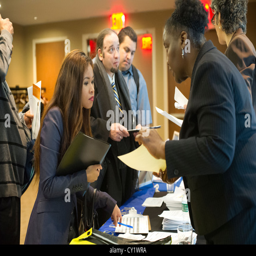
job seekers attend a job fair at midtown